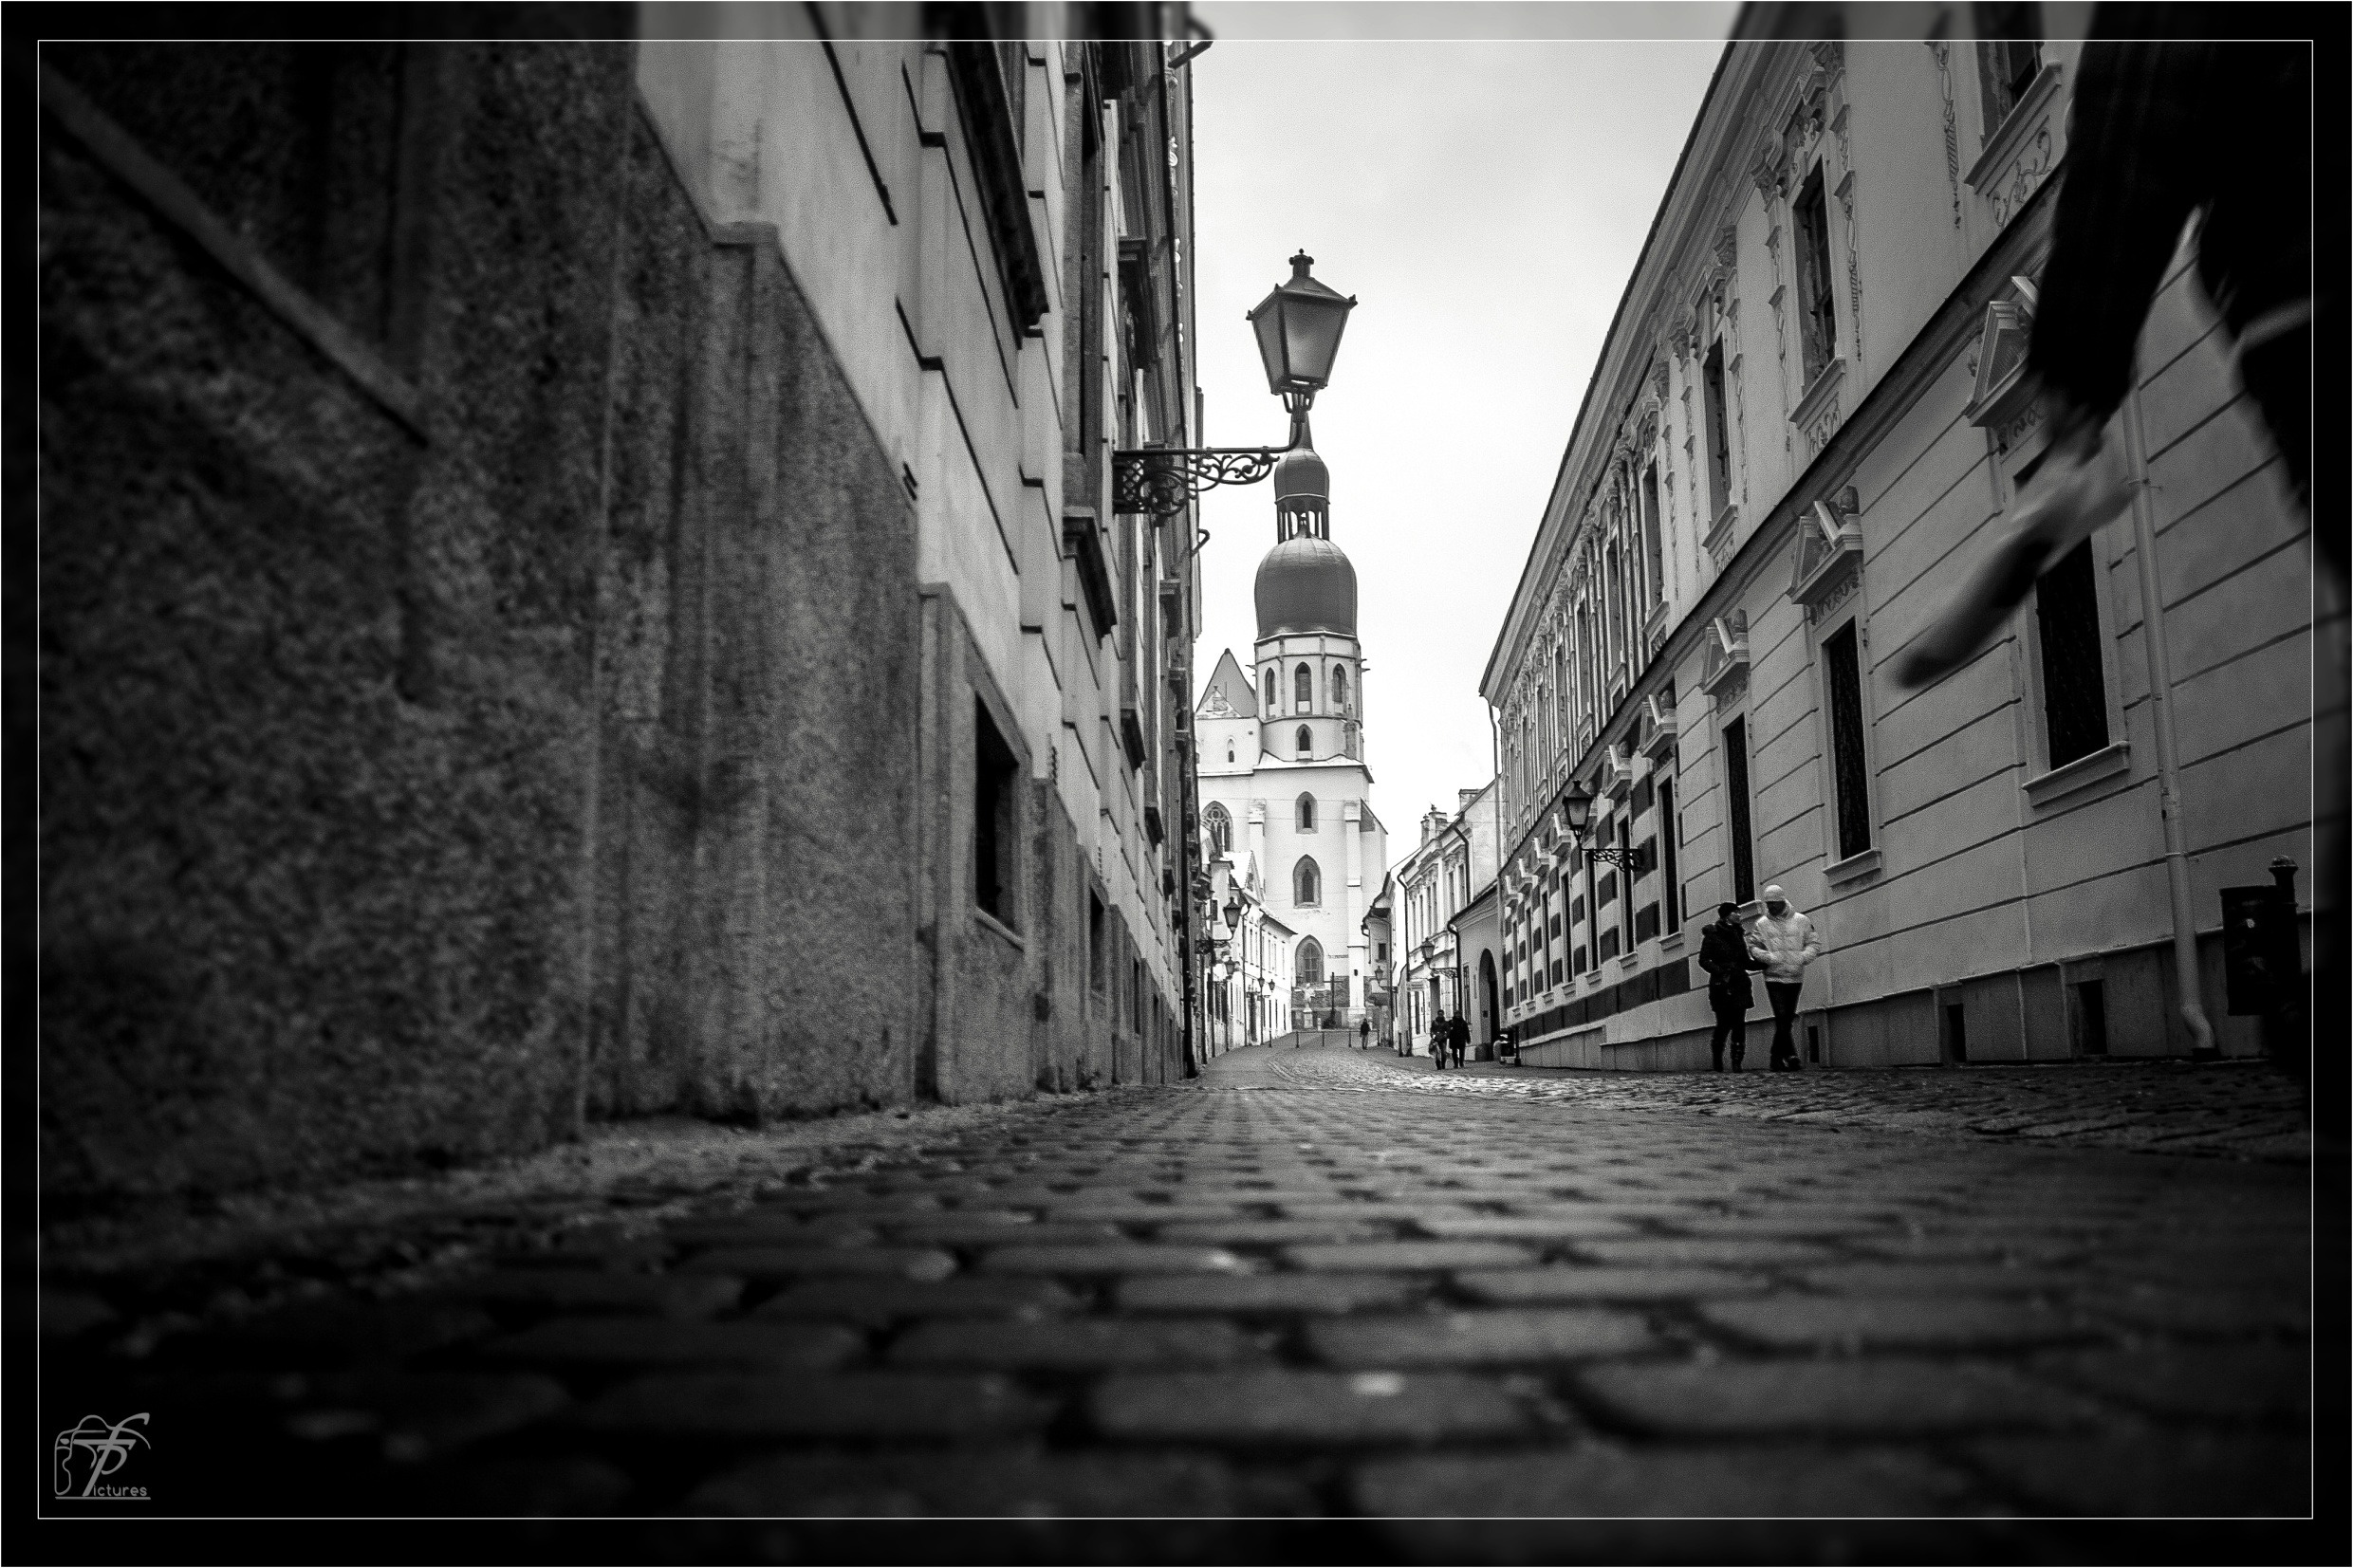
light, black and white, architecture, road, white, street, photography, town, building, alley, city, shadow, darkness, church, black, monochrome, lighting, infrastructure, squares, symmetry, photograph, snapshot, image, shape, monochrome photography, film noir